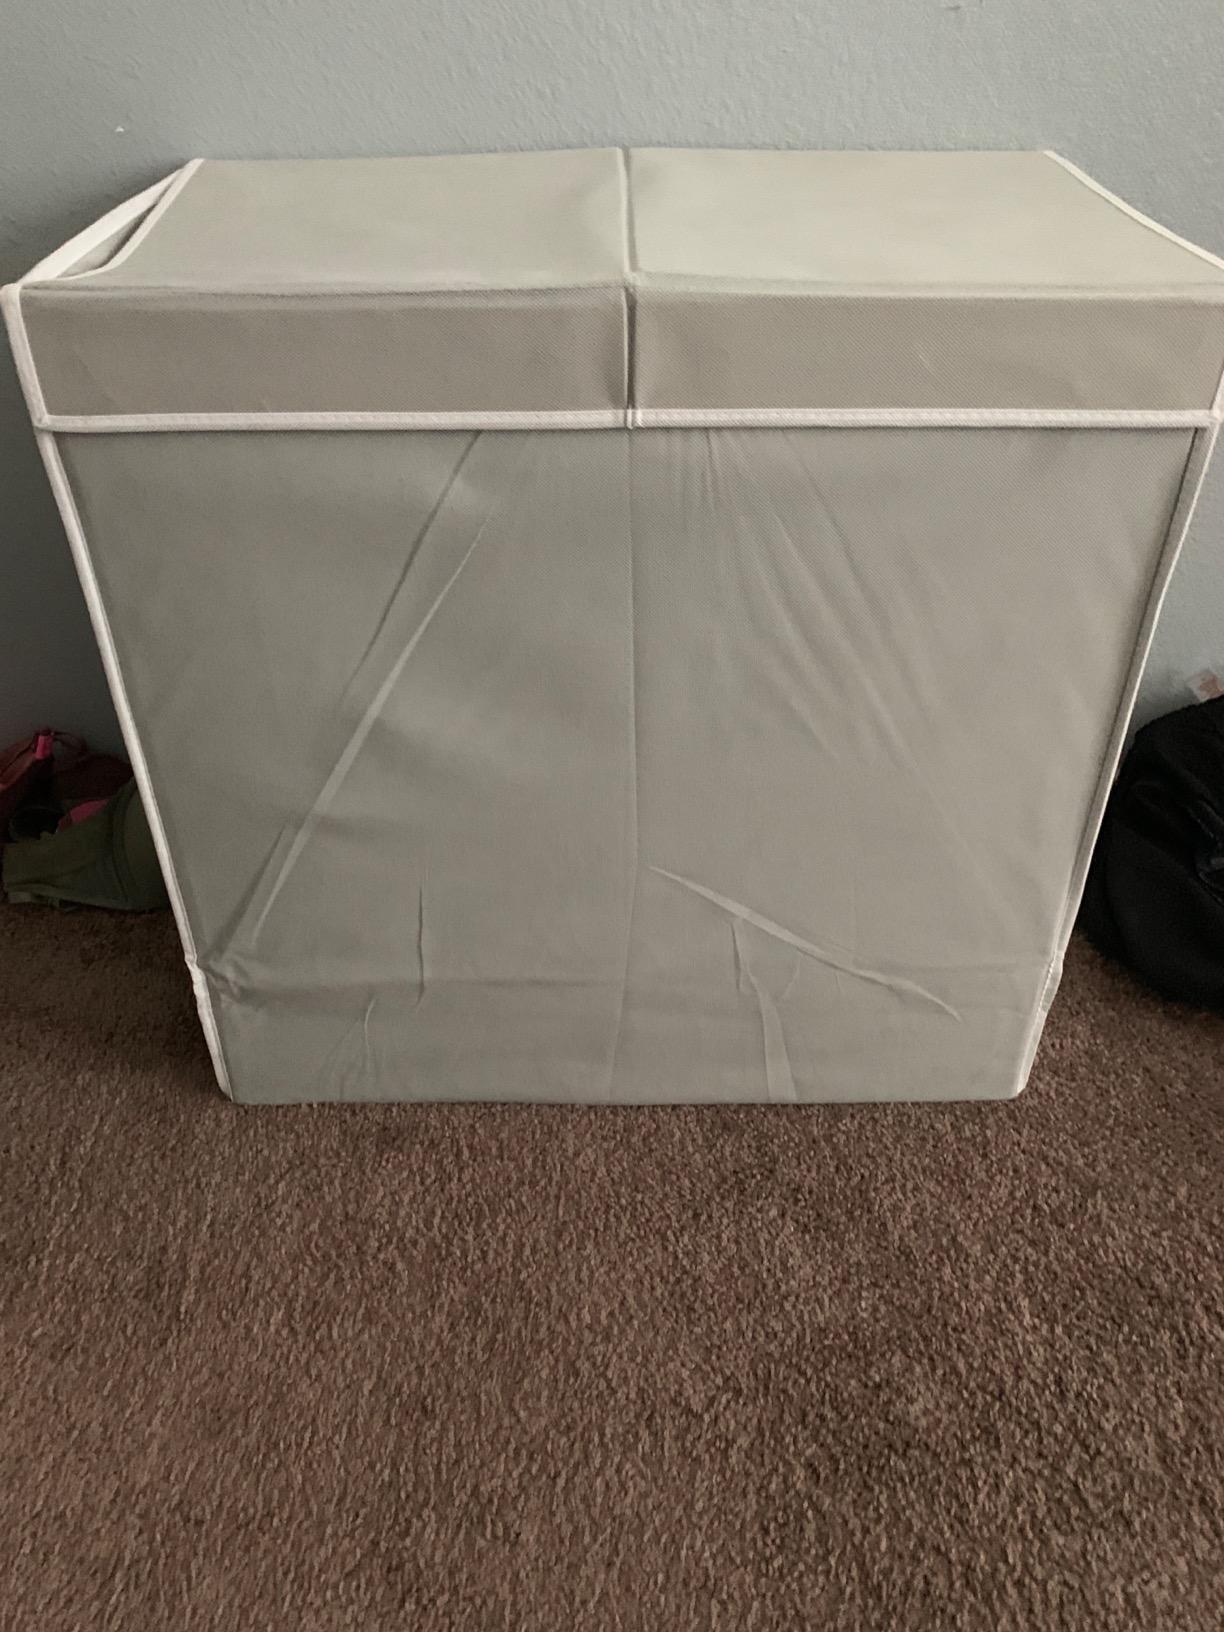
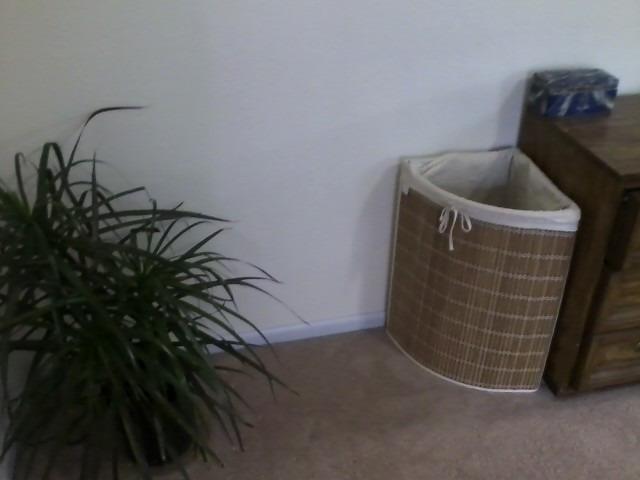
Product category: items_hamper
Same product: no